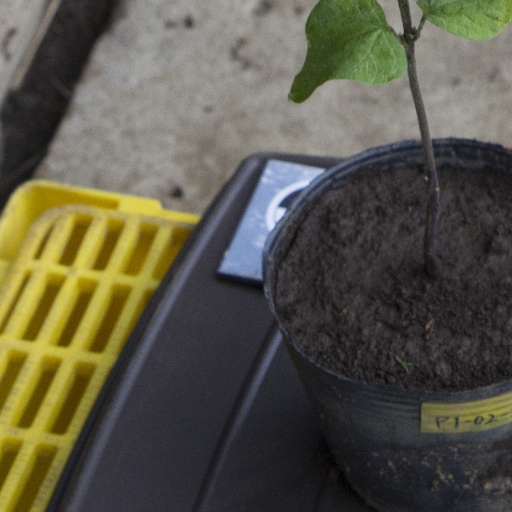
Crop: soybean